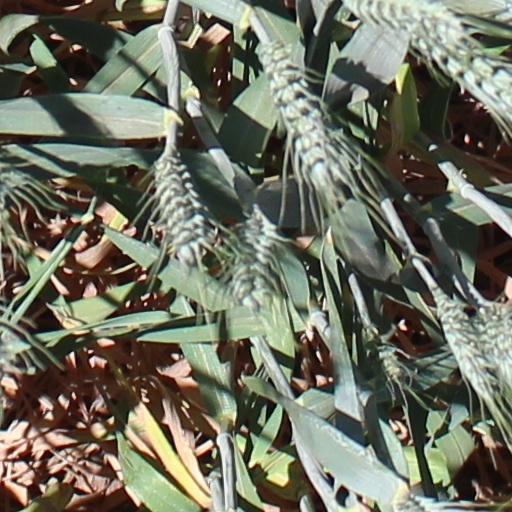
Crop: wheat